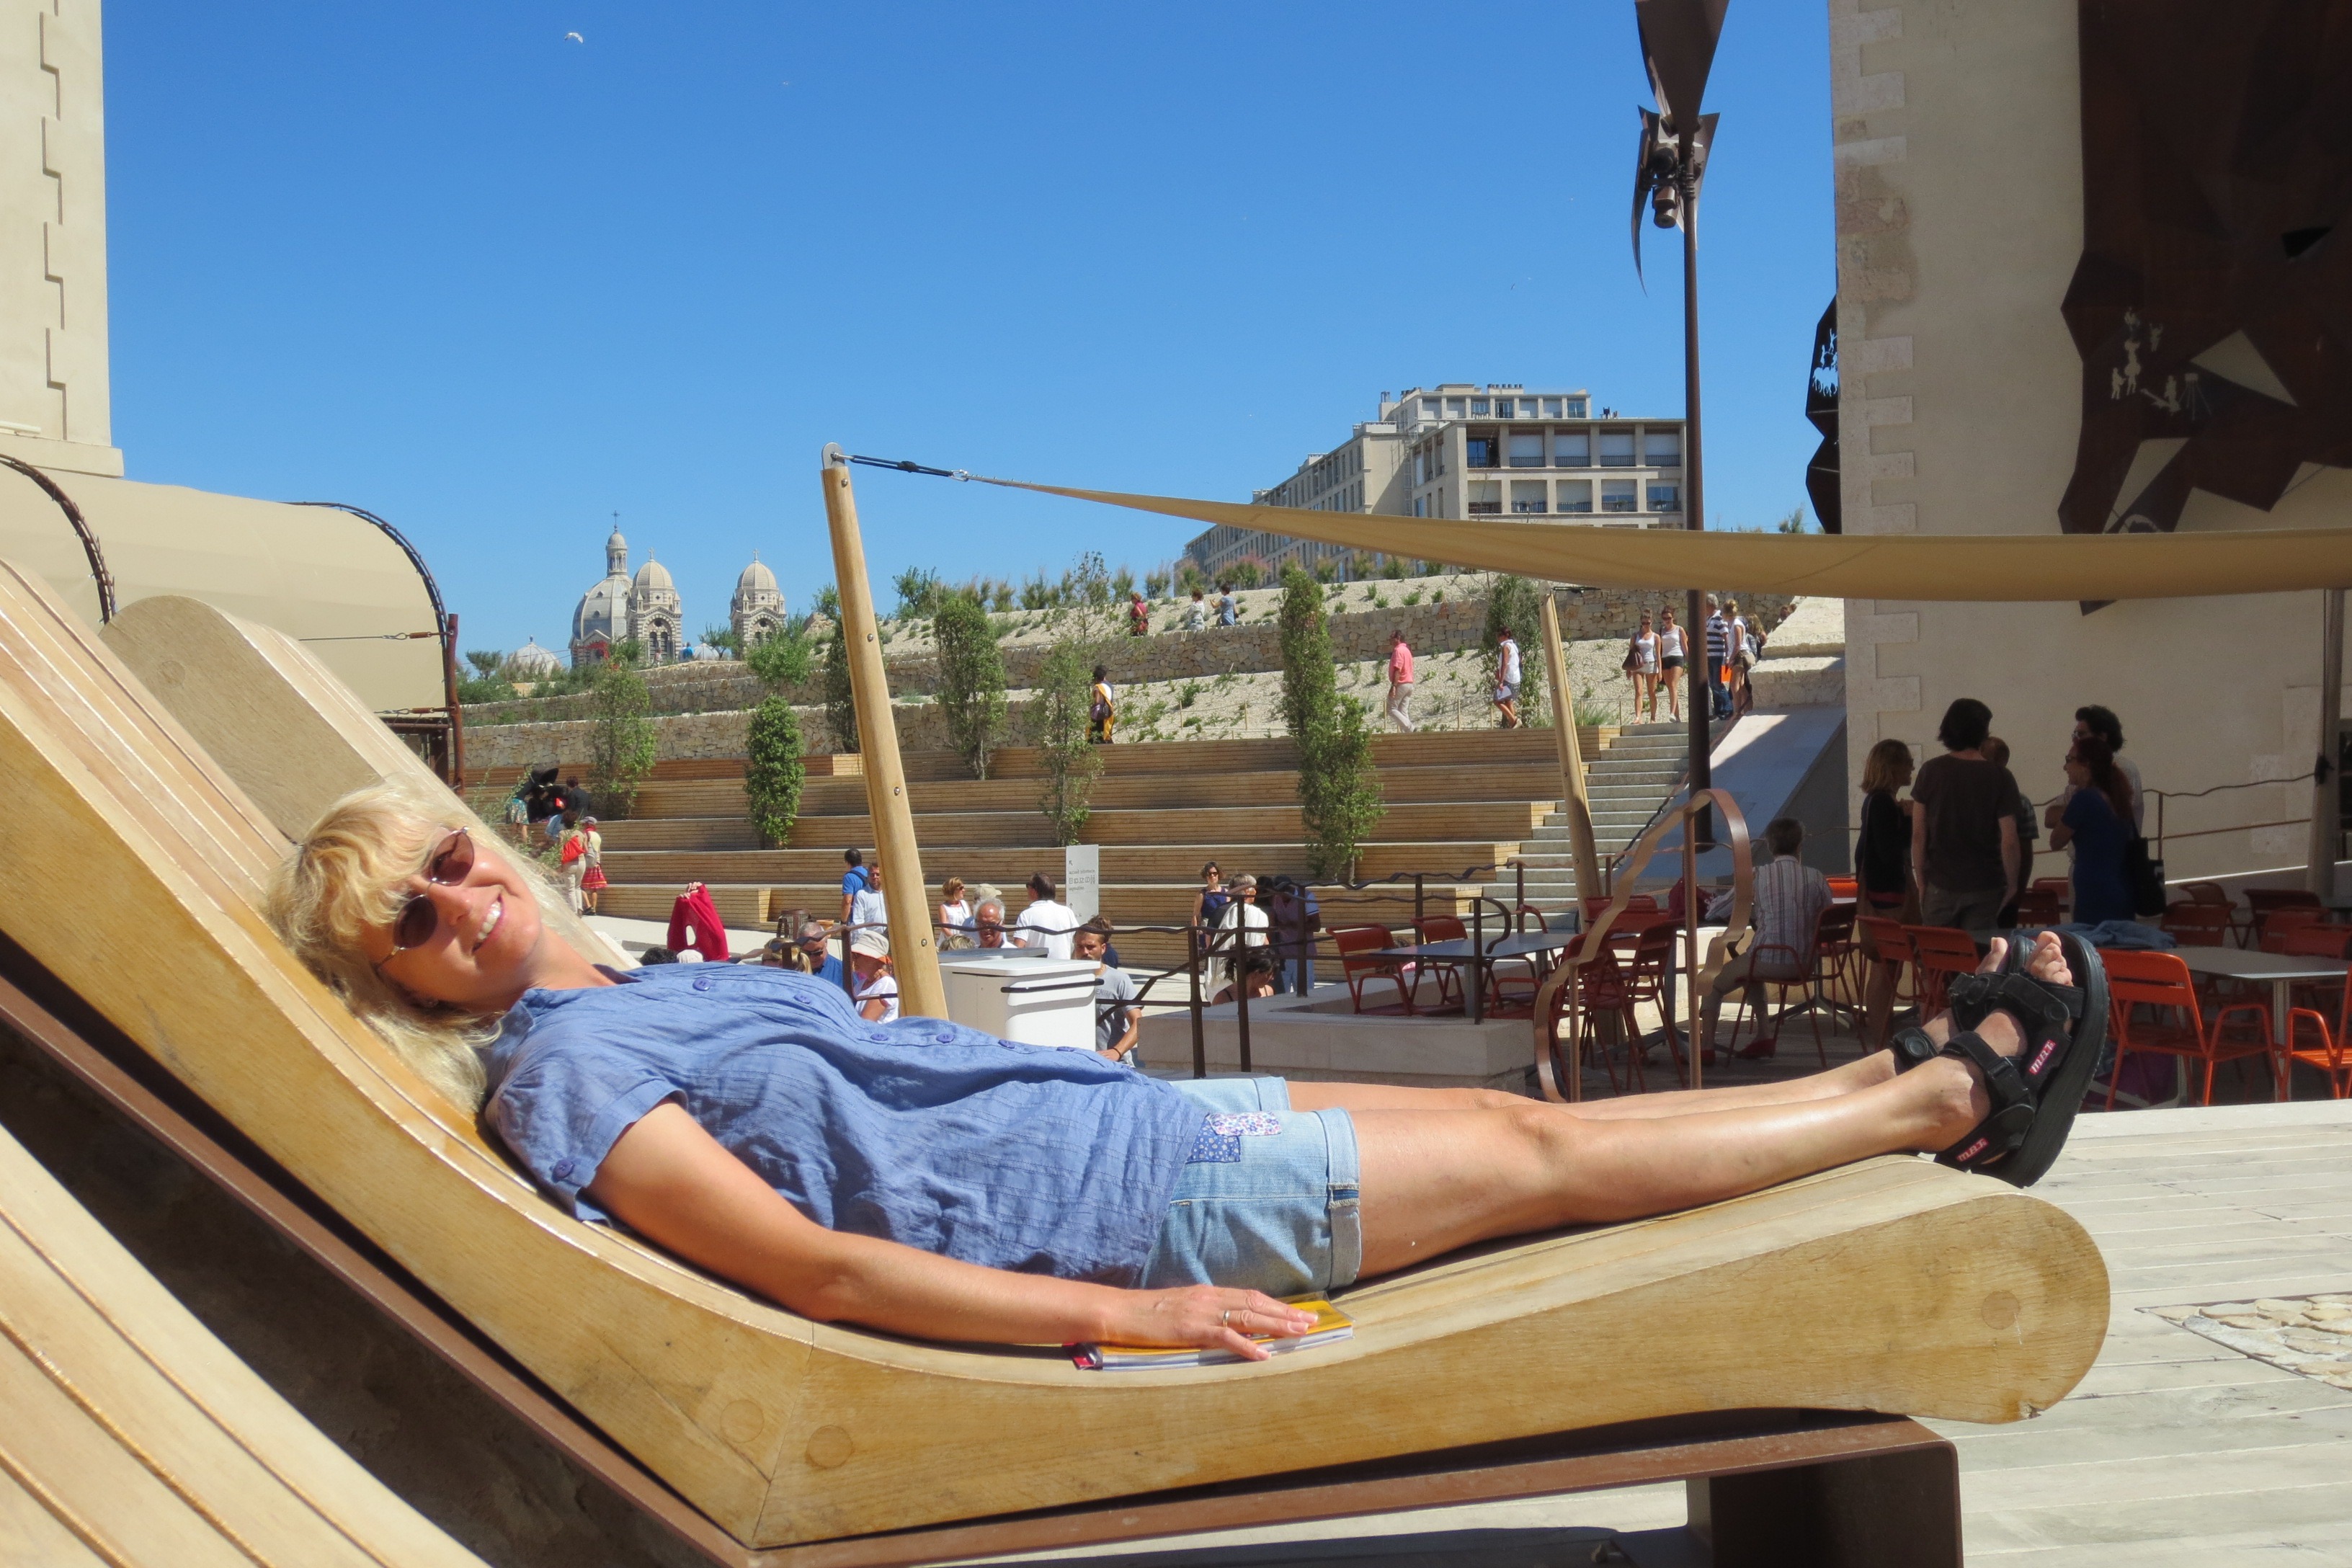
sun, boat, vacation, vehicle, furniture, leisure, lazy, deck chair